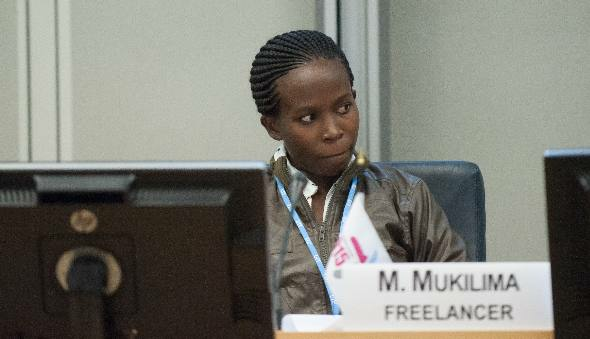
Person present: Yes